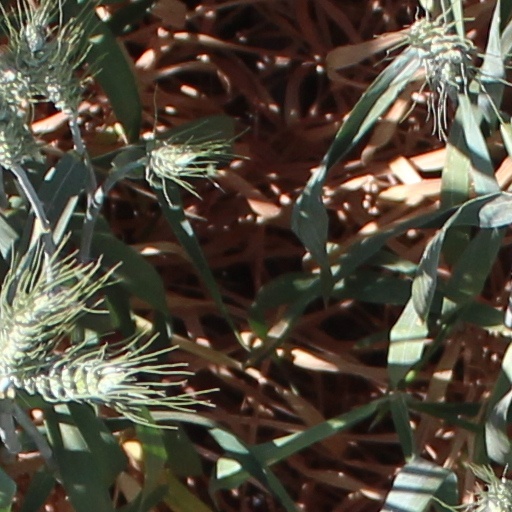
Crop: wheat